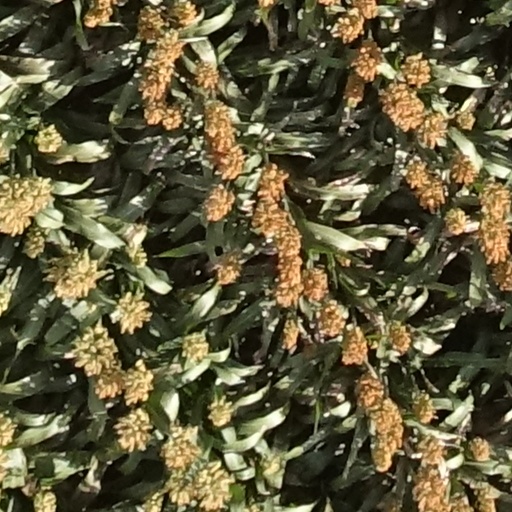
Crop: sorghum